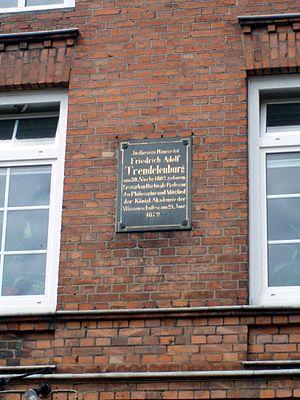
Friedrich Adolf Trendelenburg, né le 30 novembre 1802 à Eutin, près de Lübeck, et mort le 24 janvier 1872 à Berlin, est un philosophe et philologue allemand.